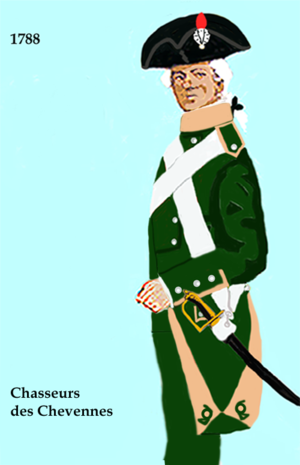
tenues de la chasseurs à pied en 1788